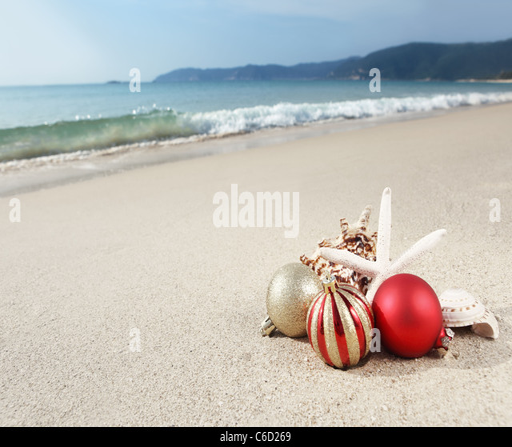
christmas balls and seashells on the beach near the sea